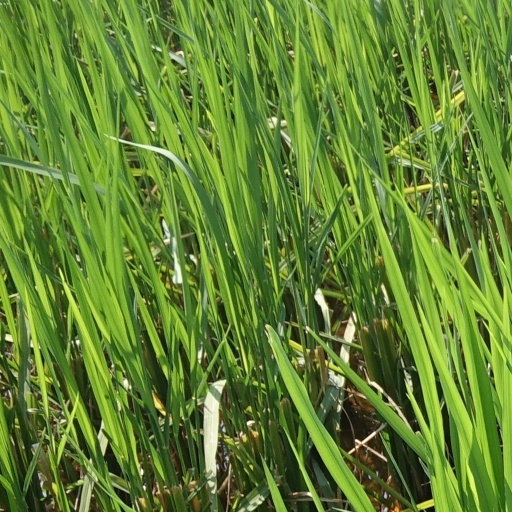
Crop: rice